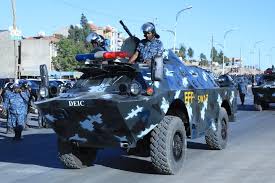
Label: BTR